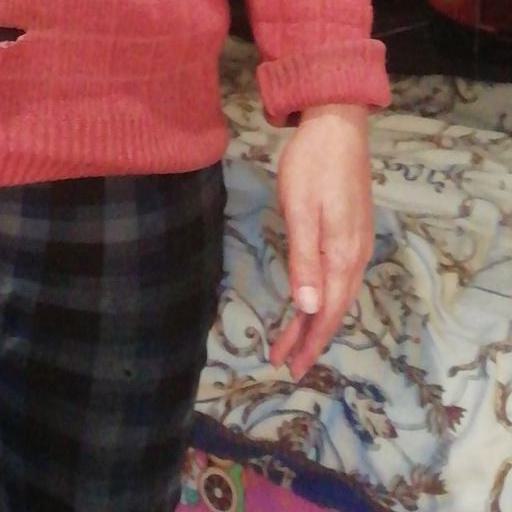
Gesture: no_gesture